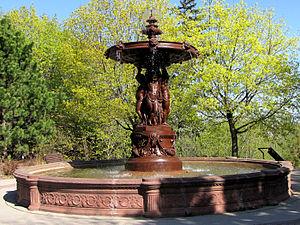
Mathurin Moreau, né à Dijon le 18 novembre 1822 et mort à Paris le 14 février 1912, est un sculpteur français, renommé pour ses sculptures décoratives.